Minor exorcism in Christianity

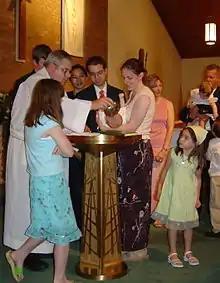
In many Christian denominations, the minor exorcism is an integral part of the baptismal liturgy.

In 1972, the minor orders were reformed; men preparing to be ordained as Catholic priests or deacons would no longer receive the minor order of exorcist; the minor orders of lector and acolyte were retained, but redesignated as "ministries". It was left open to Catholic bishops of individual countries to petition the Vatican to establish a "ministry of exorcist" if it seemed useful in their territories. Any such lay 'exorcists' should not be confused with priests authorised to conduct major exorcisms of those deemed to be possessed.